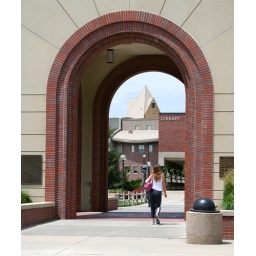
This is the arch of the Bell Tower with the library and Art building in the distance.